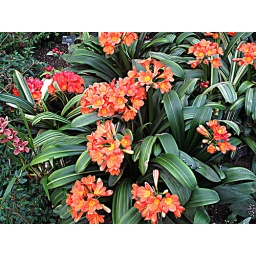
These red flowers from Natal, in South Africa, give a magnificent display.